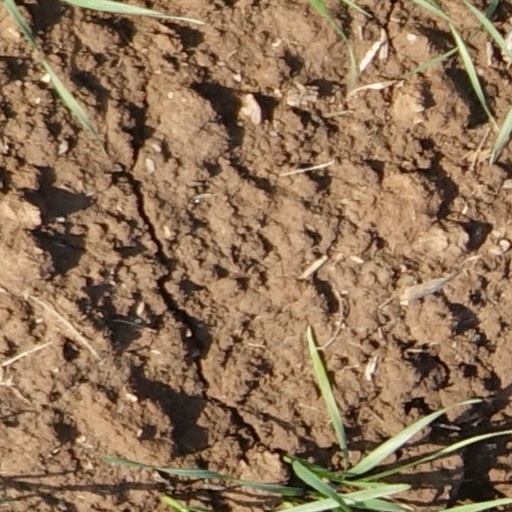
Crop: wheat